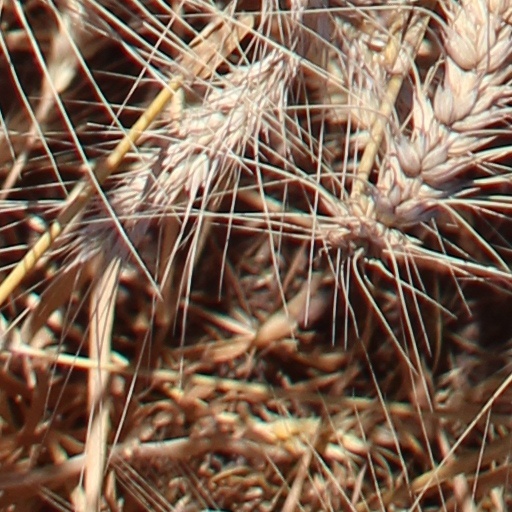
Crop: wheat